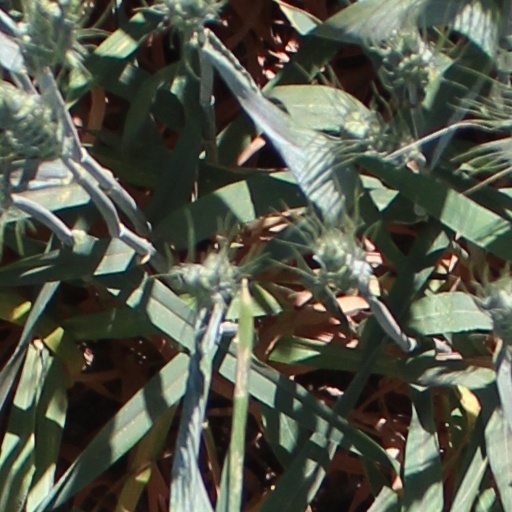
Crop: wheat